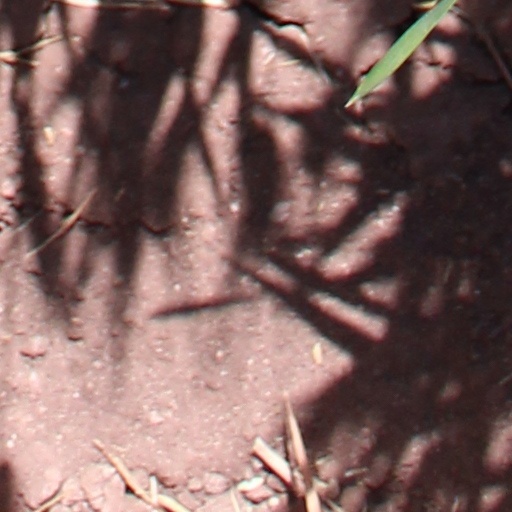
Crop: wheat